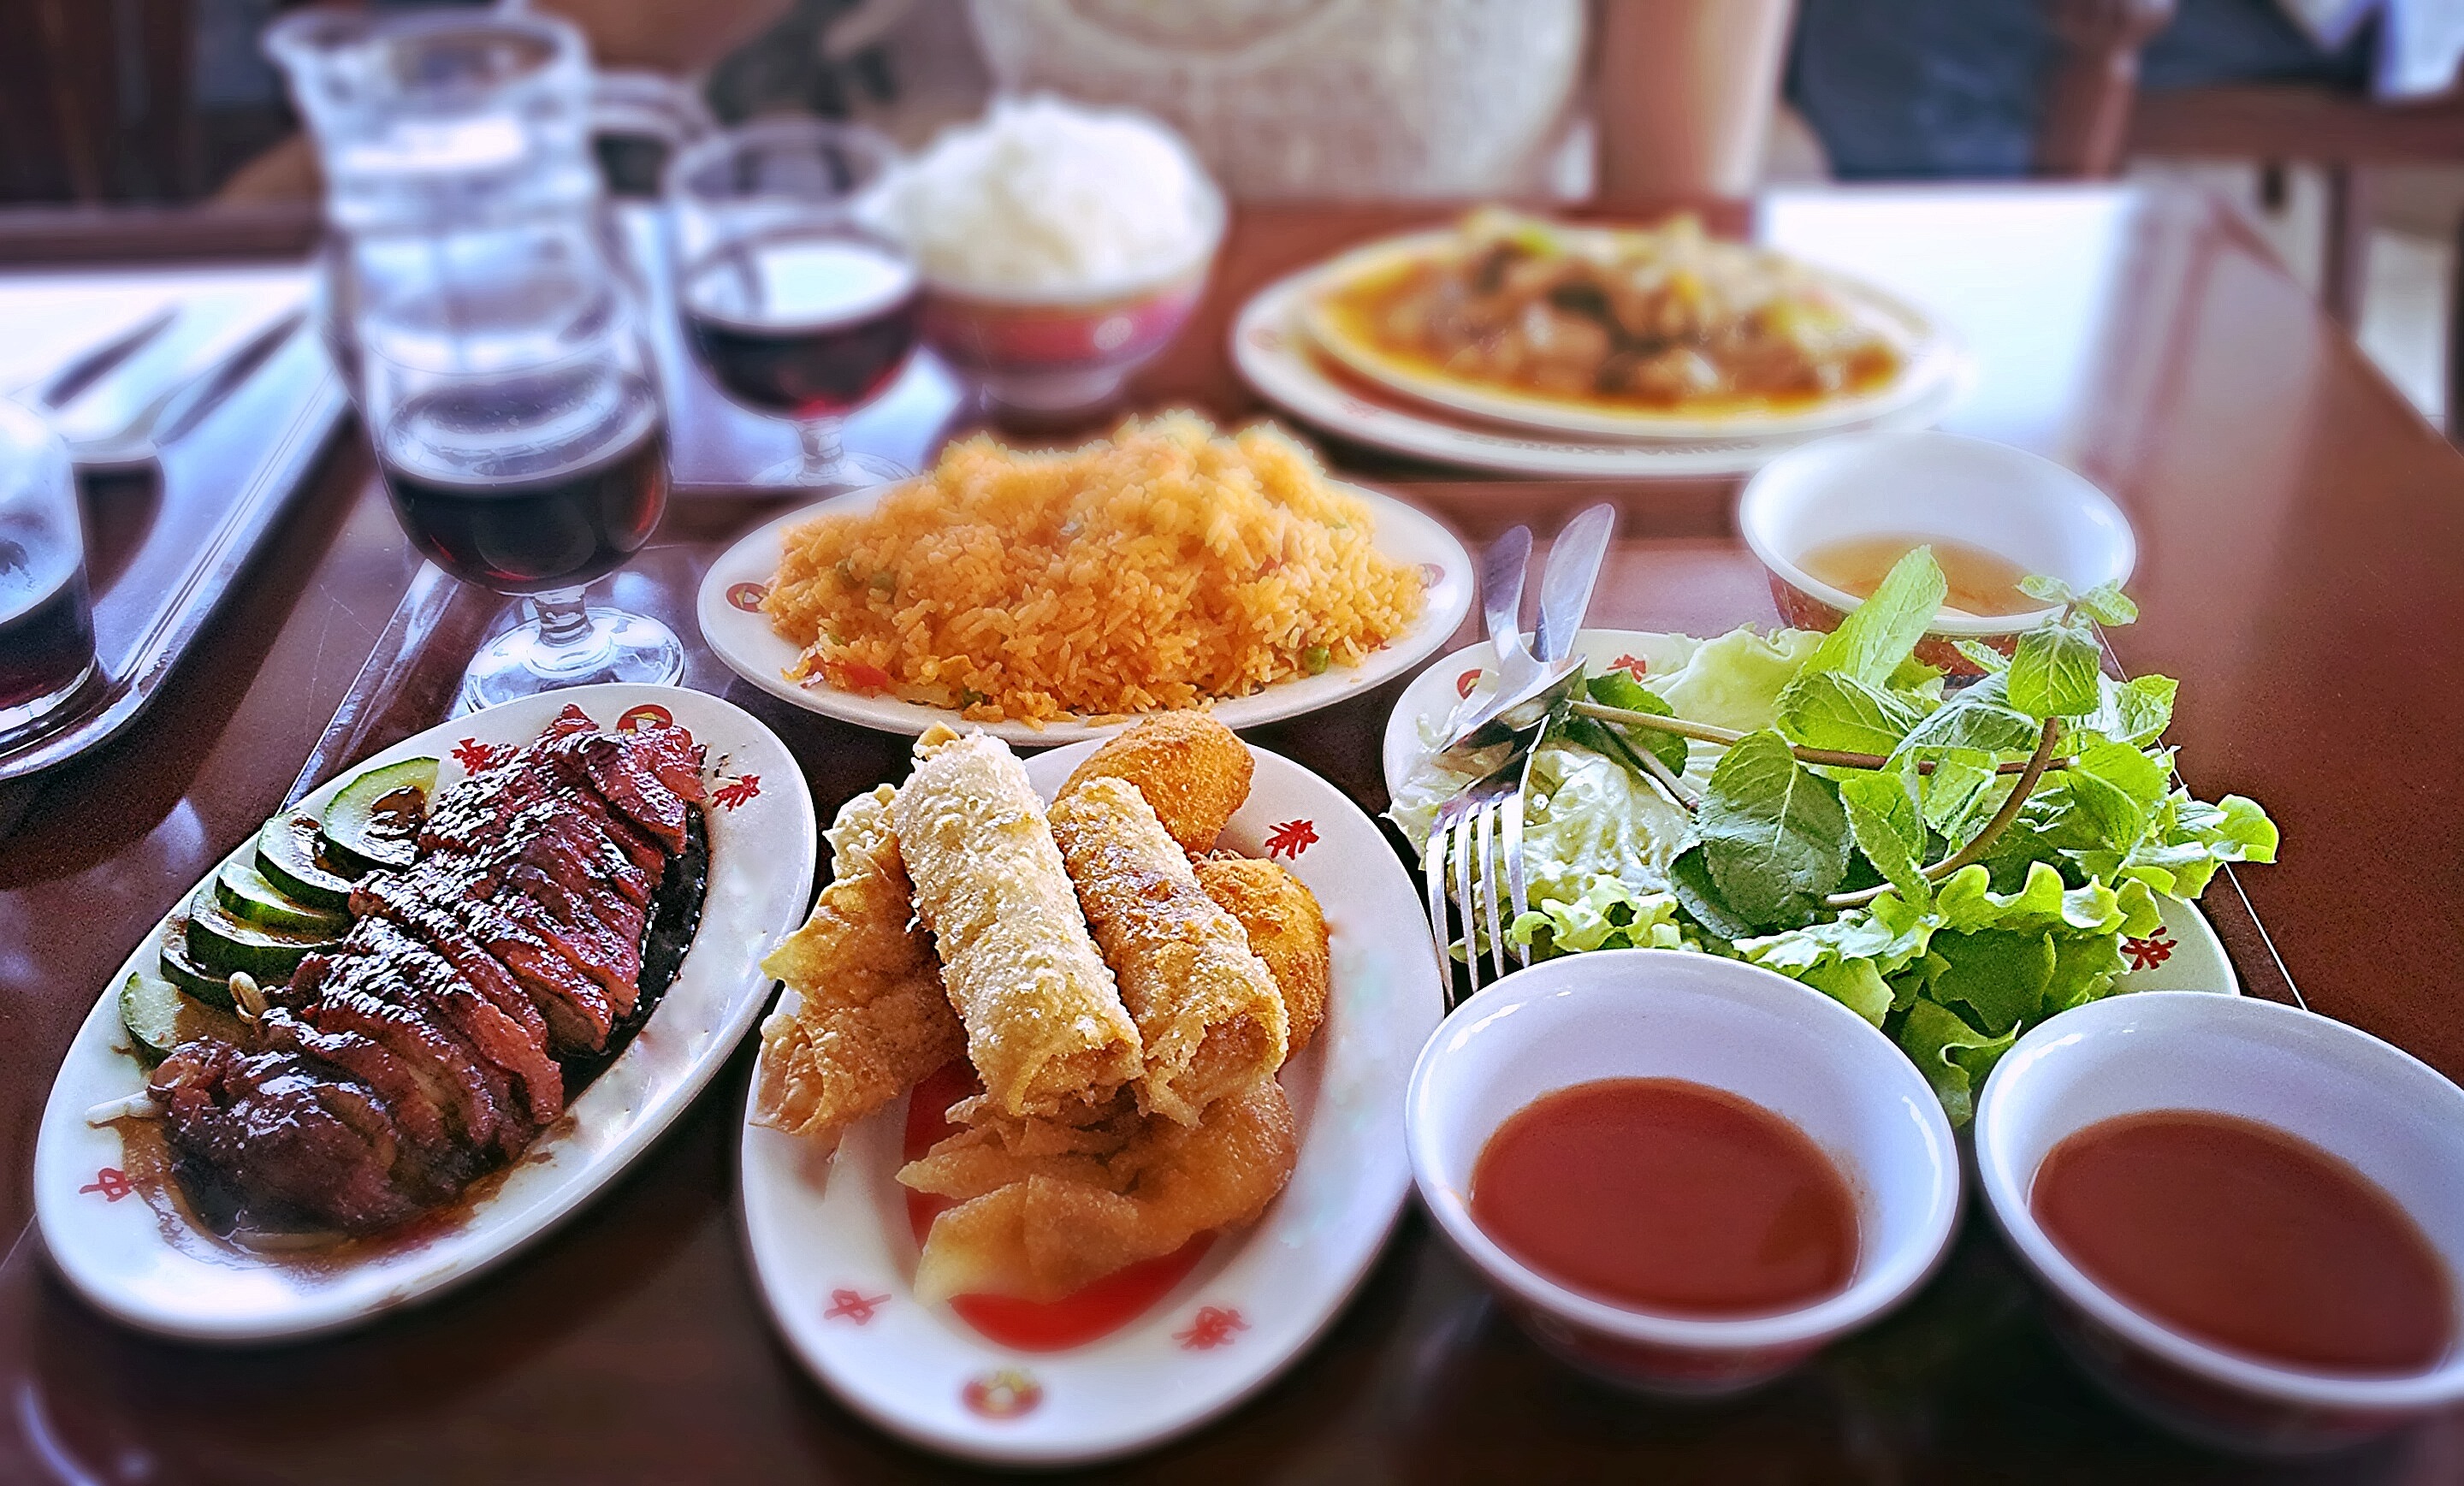
restaurant, dish, meal, food, asia, breakfast, eat, fast food, lunch, cuisine, asian food, meals, exotic, supper, brunch, hors d oeuvre, chinese food